Knife making

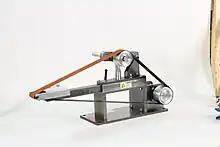
Attachment for small wheels used in making handles for knives.

s, belt grinders, wheel grinders, oxy-acetylene torches, CNC mills, bandsaws, or any number of other methods depending on budget.